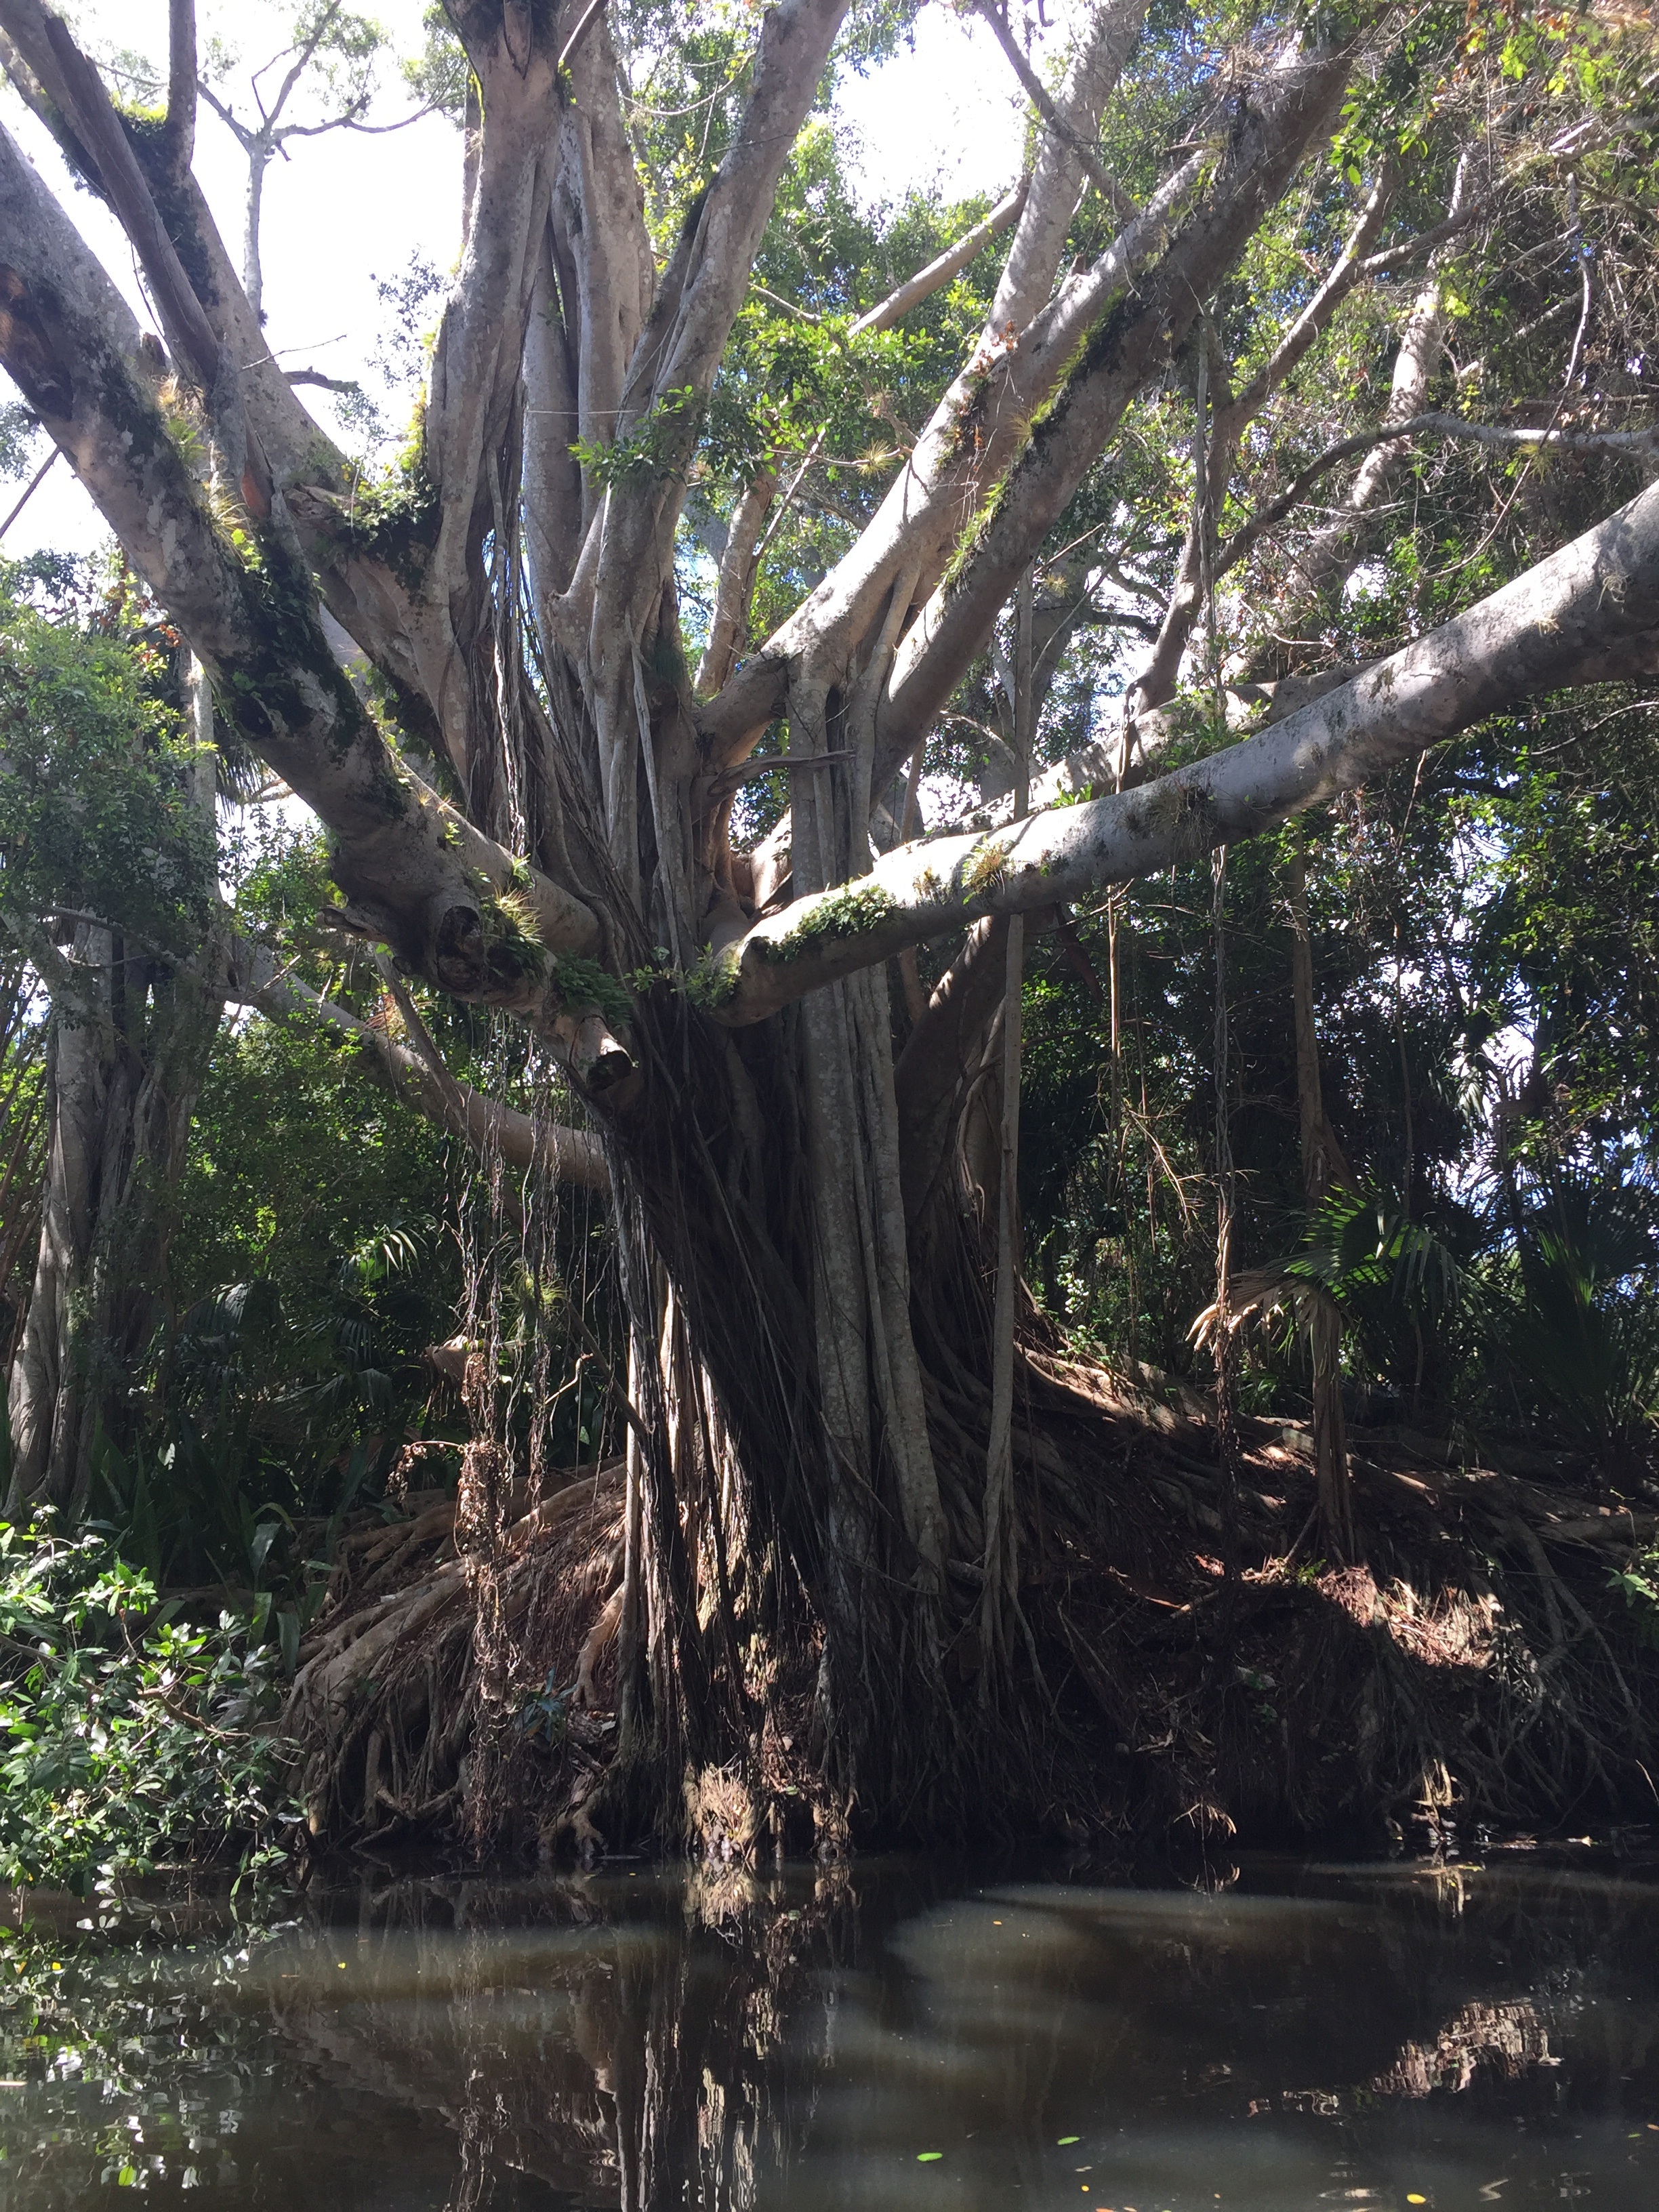
tree, forest, swamp, branch, plant, flower, trunk, jungle, botany, flora, rainforest, wetland, woodland, habitat, natural environment, woody plant, bayou, arecales